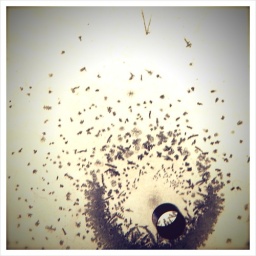
close up shot of the ice forming around the airplane window